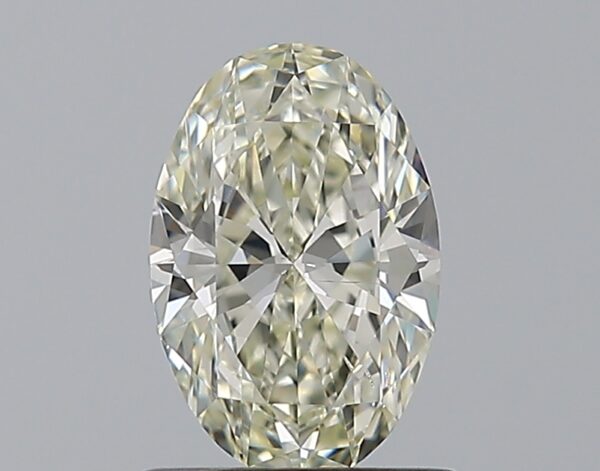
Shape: oval
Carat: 0.9
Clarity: SI1
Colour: L
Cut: EX
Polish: EX
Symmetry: VG
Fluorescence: F
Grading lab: GIA
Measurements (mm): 8.05 x 5.34 x 3.19